Franco-Thai War

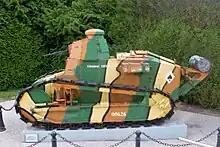
French troops used a handful of World War I–era Renault FT tanks during the conflict.

On 5 January 1941, following the report of a French attack on the Thai border town of Aranyaprathet, the Thai Burapha and Isan Armies launched an offensive on Laos and Cambodia. French response was instantaneous, but many units were simply swept aside by the better-equipped Thai forces. The Thai army swiftly overran Laos, but the French forces in Cambodia managed to rally and offer more resistance.